Light in painting

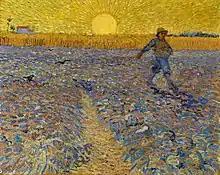
"El sembrador" (1888), by Vincent van Gogh, Museo Kröller-Müller, Otterlo

One should also mention Godfried Schalcken, a disciple of Gerard Dou who worked not only in his native country but also in England and Germany. An excellent portraitist, in many of his works he used artificial candlelight or candle light, influenced by Rembrandt, as in "Portrait of William III" (1692-1697, Rijksmuseum, Amsterdam), "Portrait of James Stuart, Duke of Lennox and Richmond" (1692-1696, Leiden Collection, New York), "Young Man and Woman Studying a Statue of Venus by Lamplight" (c. 1690, Leiden Collection, New York) or "Old Man Reading by Candlelight" (c. 1700, Museo del Prado, Madrid).